Floral symmetry

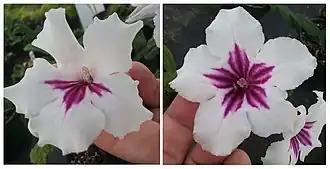
[Left] Normal "Streptocarpus" flower (zygomorphic or mirror-symmetric), and [right] peloric (radially symmetric) flower on the same plant

Floral symmetry describes whether, and how, a flower, in particular its perianth, can be divided into two or more identical or mirror-image parts.